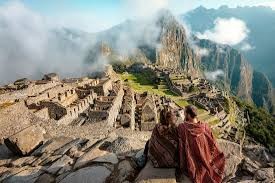
Landmark: Machu Picchu